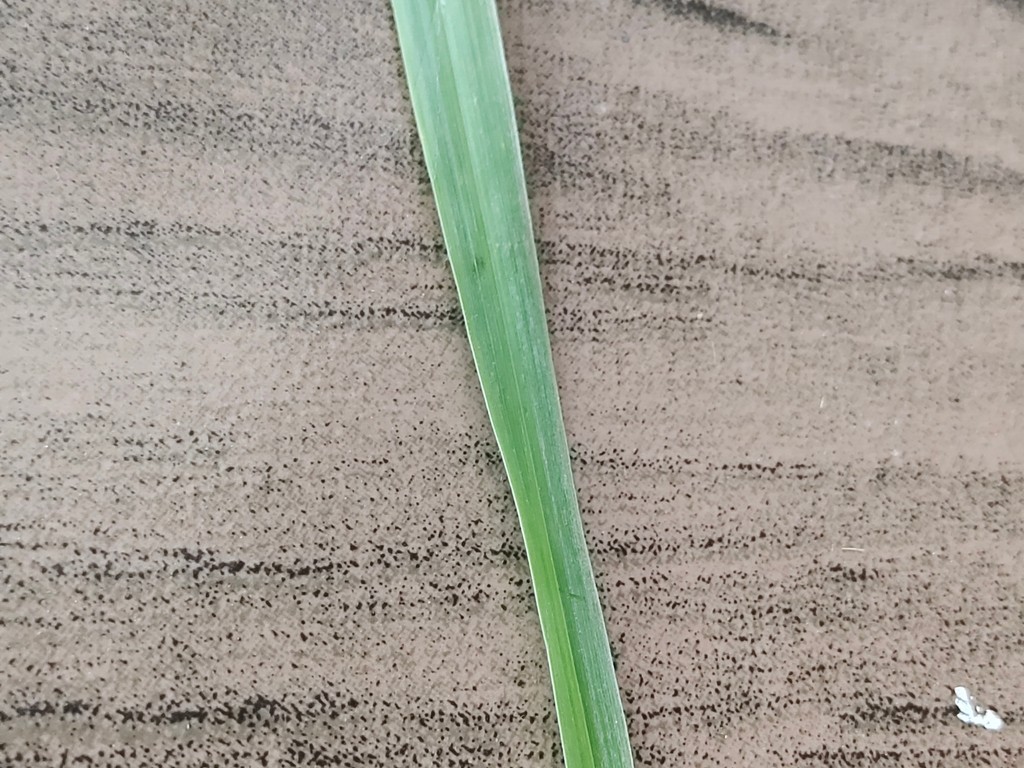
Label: Healthy